Sanuki-Shioya Station

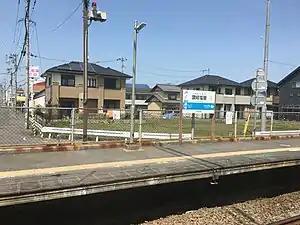
Sanuki-Shioya Station platform March 2021

is a passenger railway station located in the city of Marugame, Kagawa Prefecture, Japan. It is operated by JR Shikoku and has the station number "Y11".